2014 IAAF World Indoor Championships – Women's 60 metres

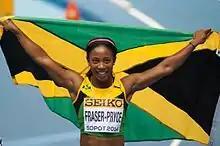
Shelly-Ann Fraser-Pryce after winning the final.

The women's 60 metres at the 2014 IAAF World Indoor Championships took place on 8–9 March 2014.